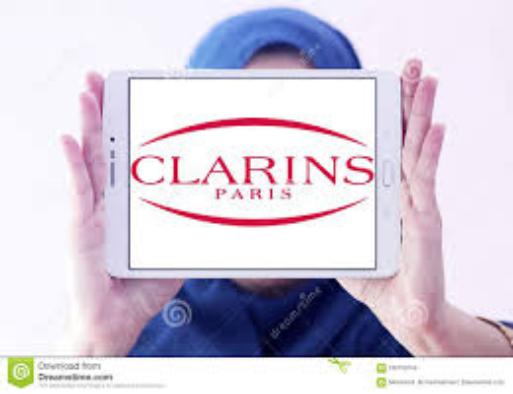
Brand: clarins
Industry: Necessities